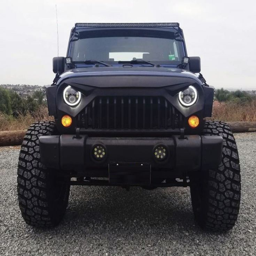
another bad jeep in black